Sheryl Cormier

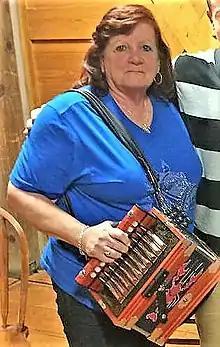
Cormier in 2016

Sheryl Cormier (born March 15, 1945) is an American Cajun accordion musician. She began playing the accordion when she was 7 years old. She is "one of the few women to establish herself in Cajun music" and is the first professional Cajun accordion female musician.